Bambang Soegeng

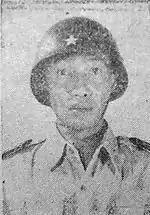

After the revolution concluded, Soegeng became the military commander for Kodam V/Brawijaya which covered East Java, between June 1950 and October 1952. During the 17 October affair in 1952, Soegeng was on sick leave, and a power struggle occurred between his subordinates which resulted in the temporary acting commander, Lt. Col. Suwondho, being arrested and dismissed. Soegeng, who was at the time still inactive yet considered a politically moderate and competent officer, was appointed acting Chief of Staff of the Indonesian Army on 15 December 1952 replacing Abdul Haris Nasution. Due to his illness during the coup attempt, he was seen as uninvolved in the incident, and he was considered as an acceptable compromise replacement for Nasution. He was a Major General at the time of his appointment.